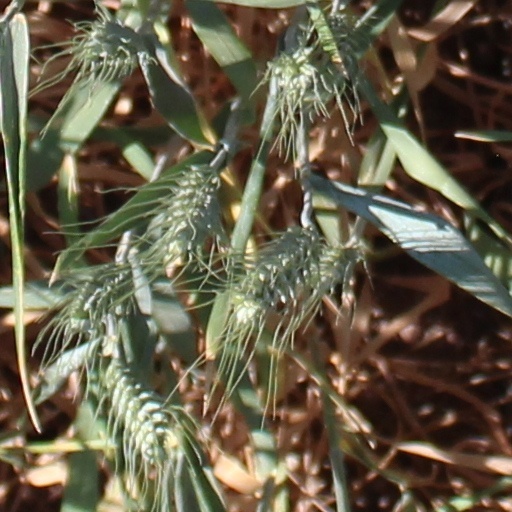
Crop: wheat